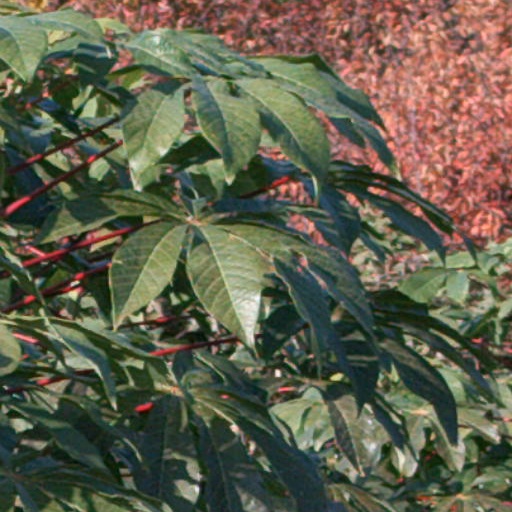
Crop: cassava